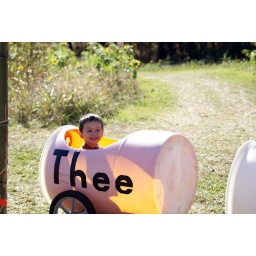
Brendan in the rear car of the &amp;quot;train&amp;quot; at Thee Red Barn on his field trip with his class.